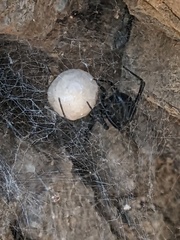
Species: Lactrodectus_hesperus